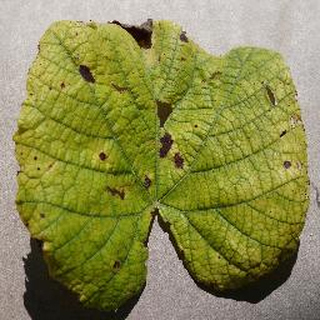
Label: grape_leaf_blight